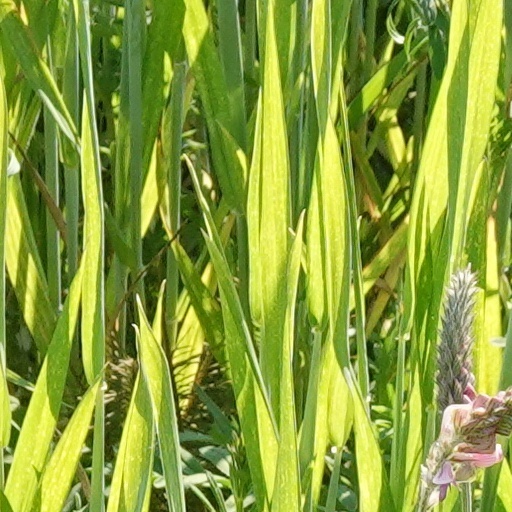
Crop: wheat